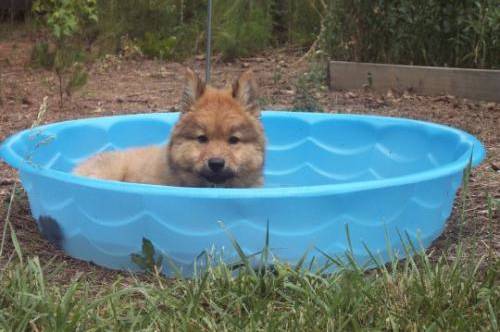
Label: dog